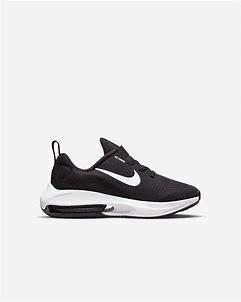
Brand: Nike
Model: Air Zoom Arcadia 2